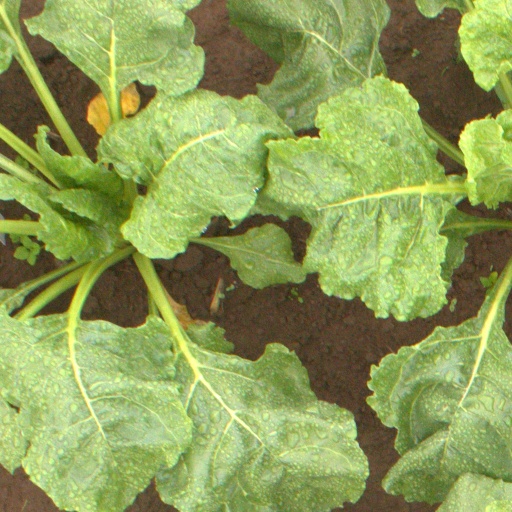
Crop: sugar beet